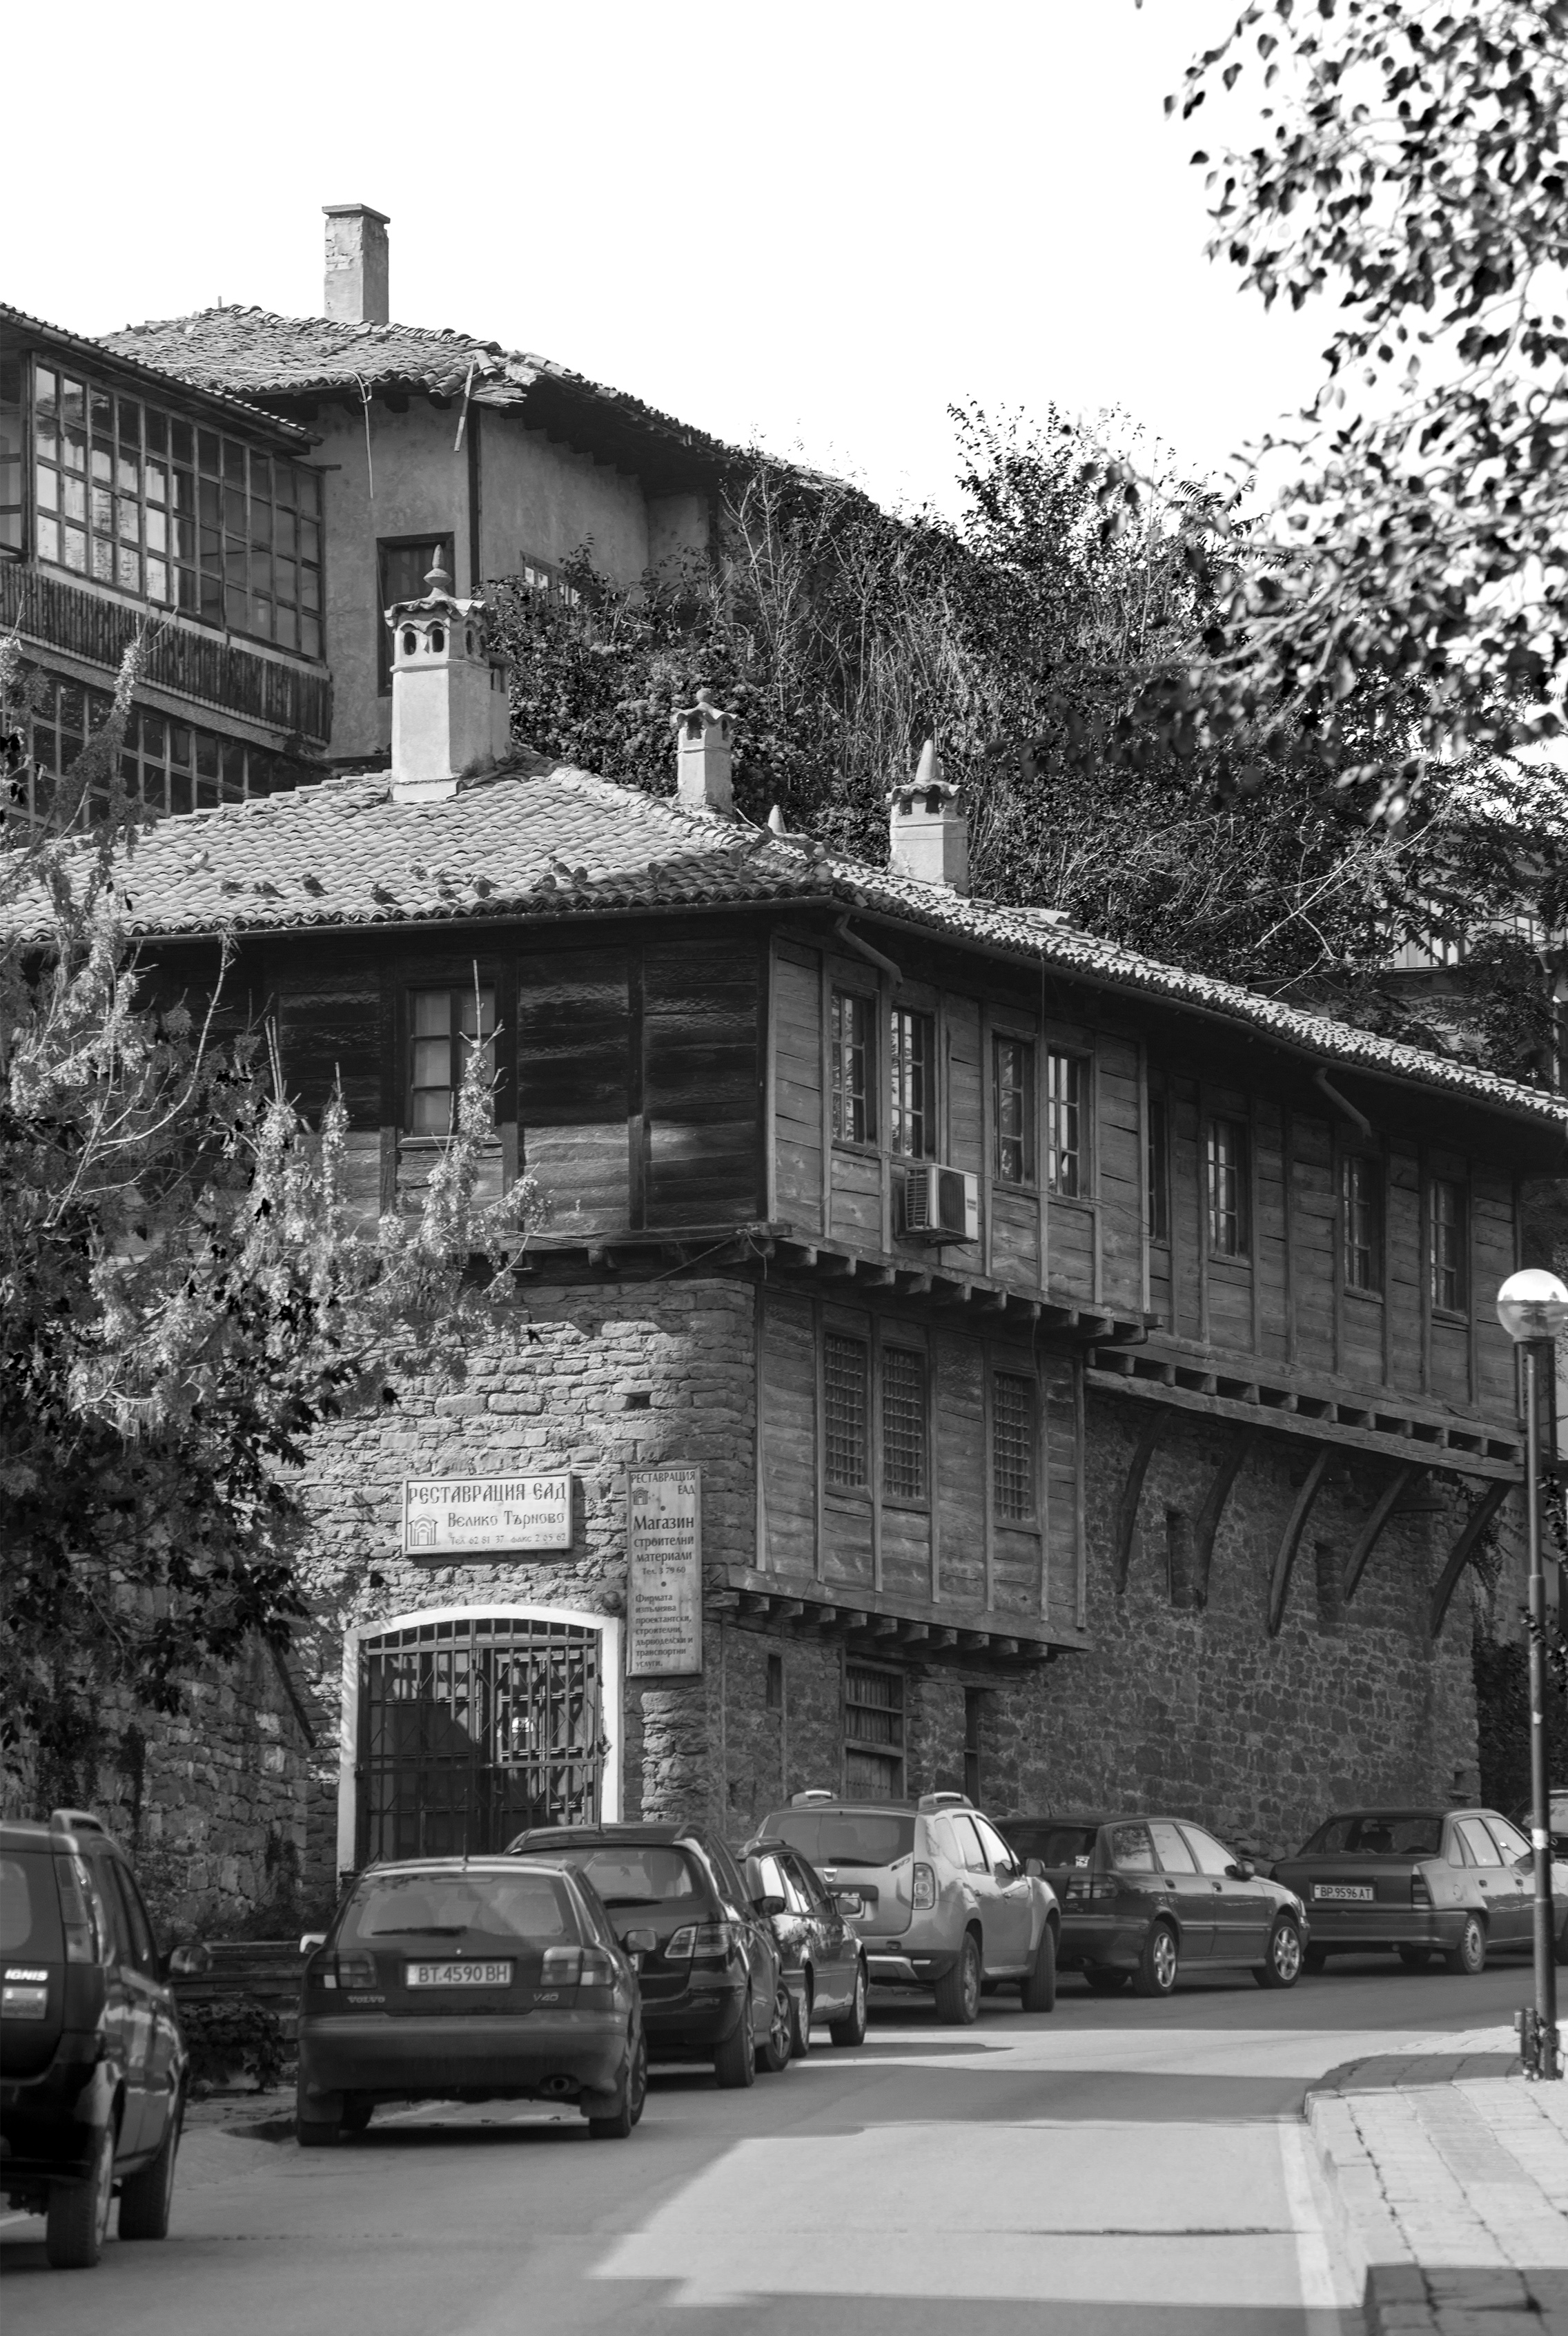
black and white, architecture, road, street, house, town, home, suburb, europe, nikon, monochrome, bw, blackandwhite, blackwhite, cool image, history, nikkor, estate, d800, 70300mm, nikond800, 70300mmf4556gvr, bulgaria, tarnovo, velikotarnovo, neighbourhood, urban area, monochrome photography, residential area